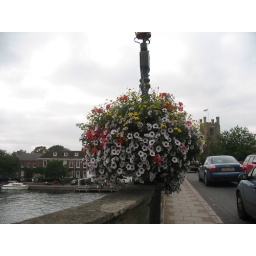
Hanging basket on bridge over Thames